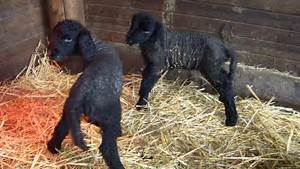
Label: sheep